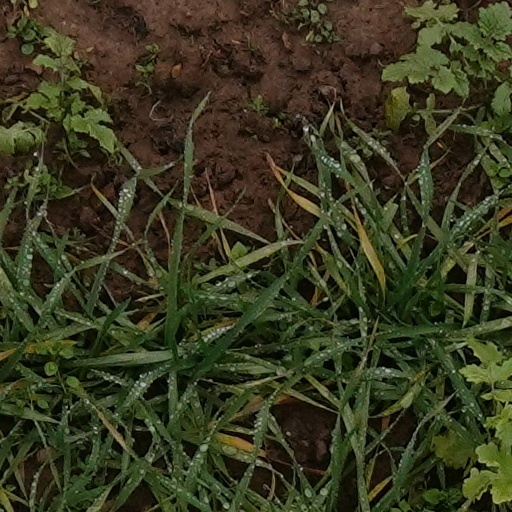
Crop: wheat